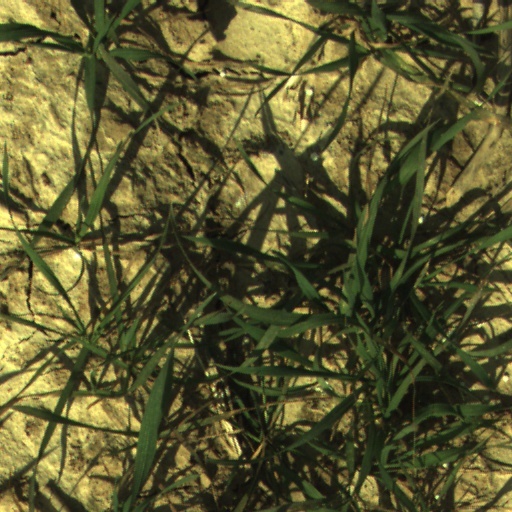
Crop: wheat